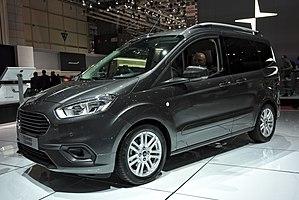
Le Ford Transit Courier est un véhicule utilitaire produit par Ford depuis 2014. Il reprend l'appellation d'un modèle datant de 1952.